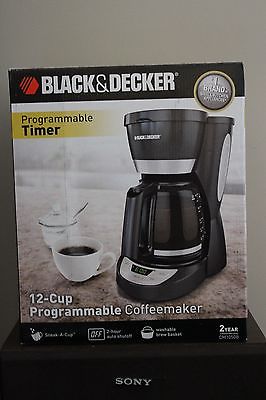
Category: coffee maker